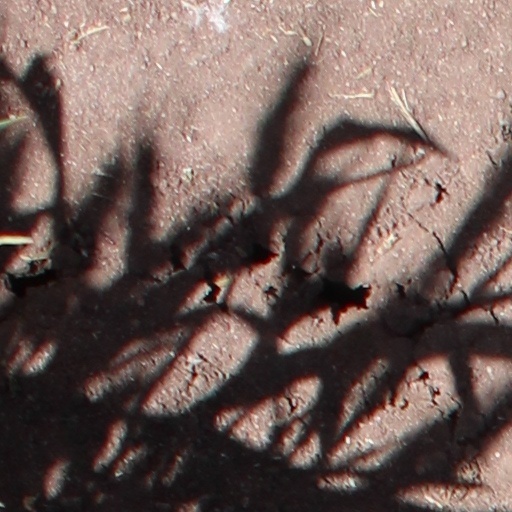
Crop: wheat